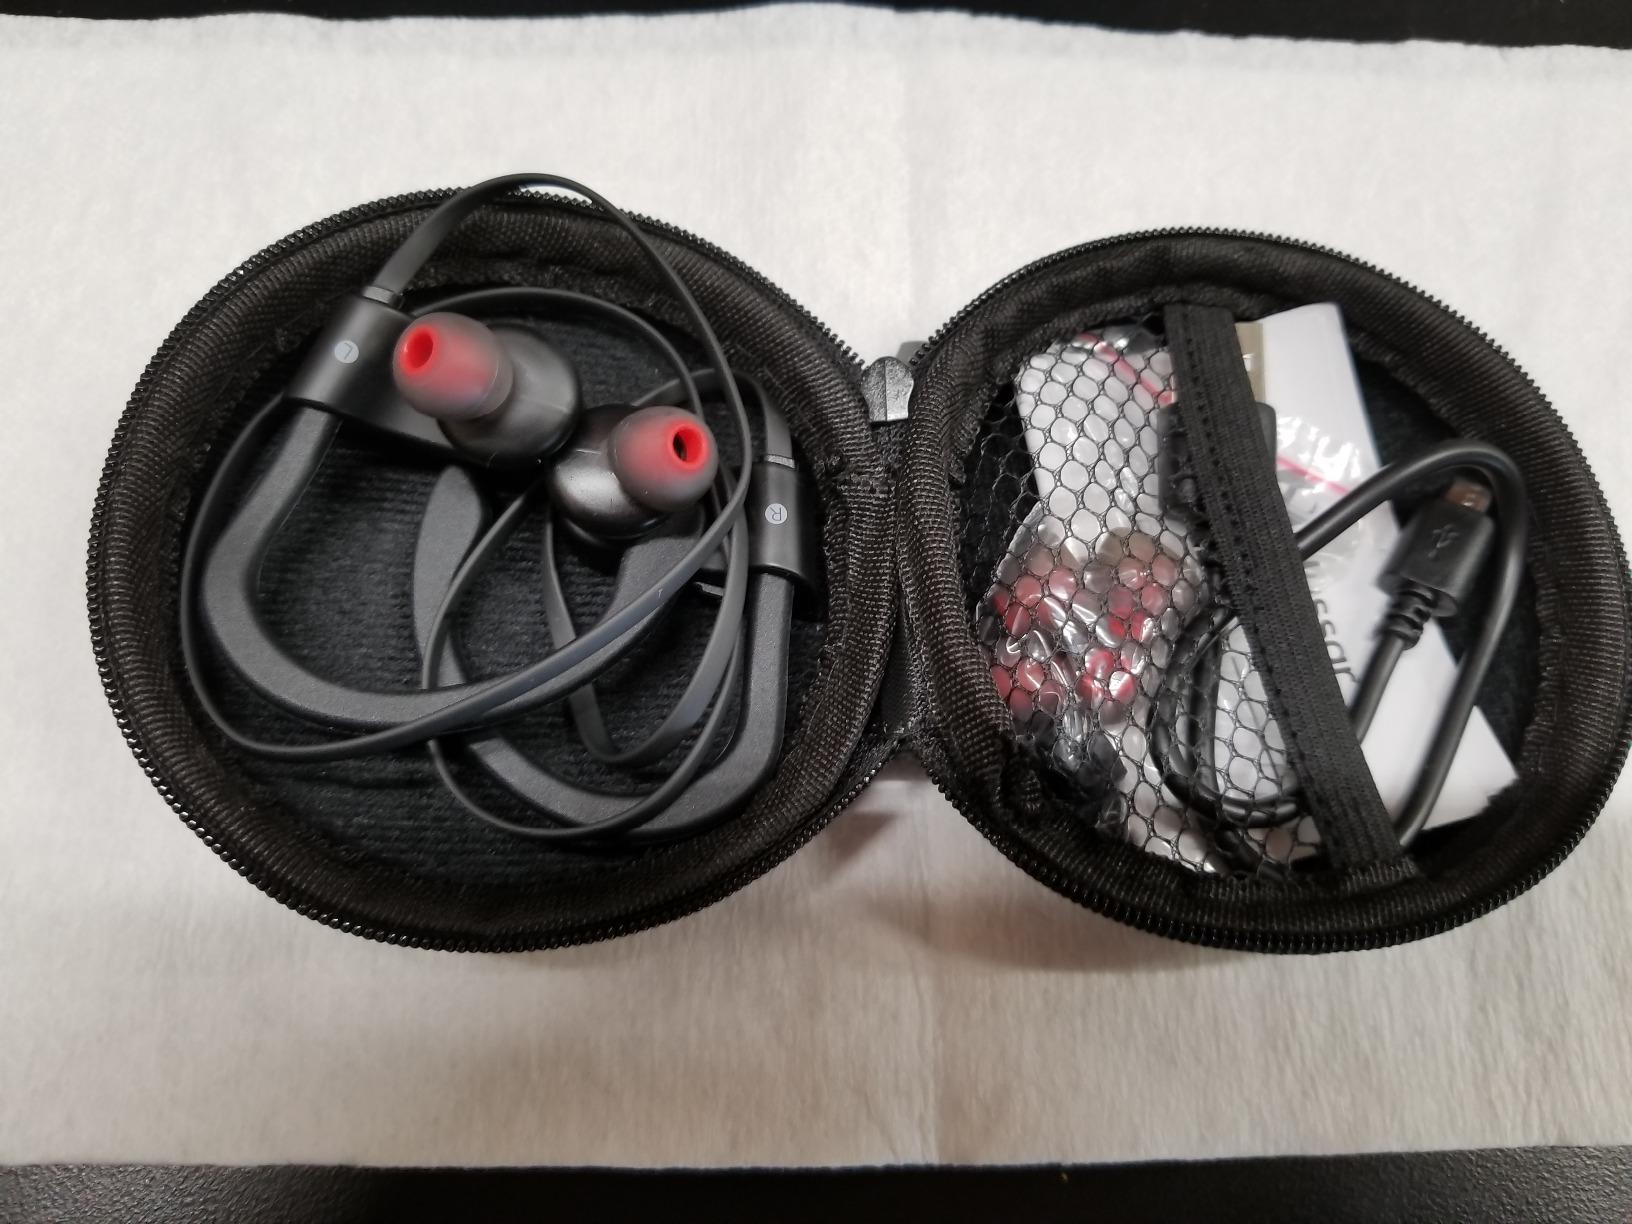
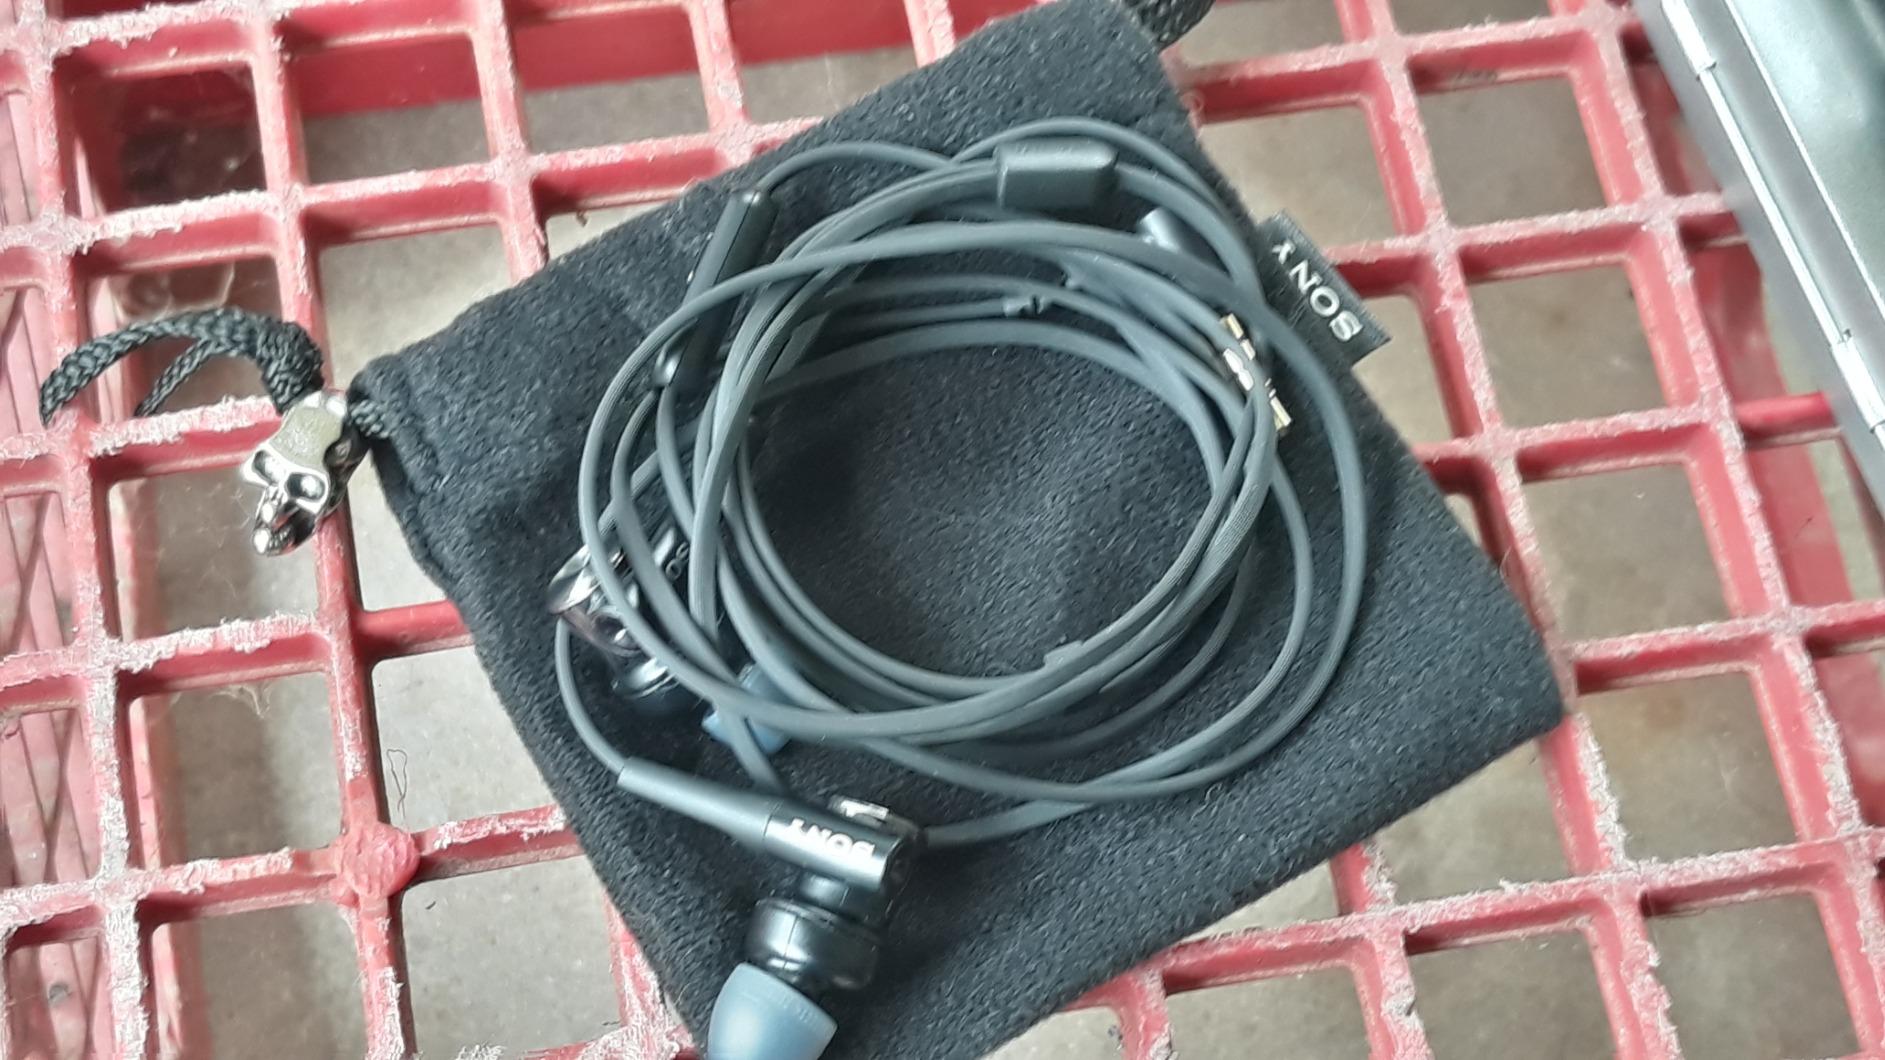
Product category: headphones
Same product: no